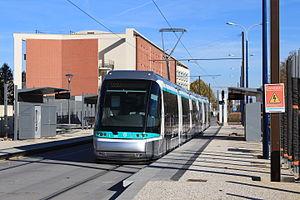
Un tramway en essais de la ligne 6 stationne à l'arrêt «
La liste des stations du tramway d'Île-de-France propose un aperçu des stations actuellement en service sur les lignes de tramway d'Île-de-France, en France. La première ligne a ouvert en 1992. L'ensemble des lignes, qui ne sont pas toutes en correspondance entre elles, comprend 204 stations, depuis le 14 décembre 2019, date d'extension de la ligne 4 du tramway d'Île-de-France.